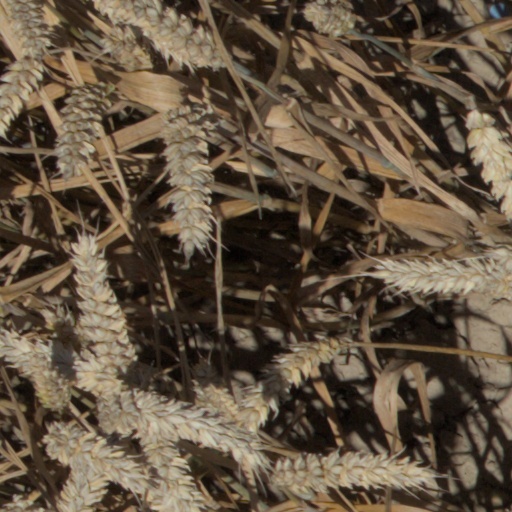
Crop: wheat